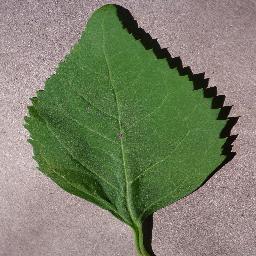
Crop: cherry
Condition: (including_sour)_healthy